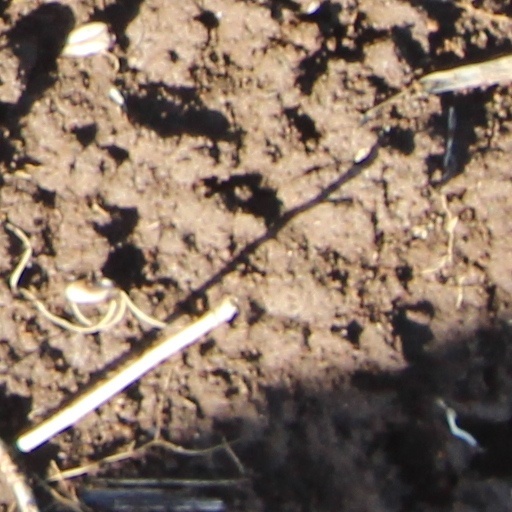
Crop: wheat